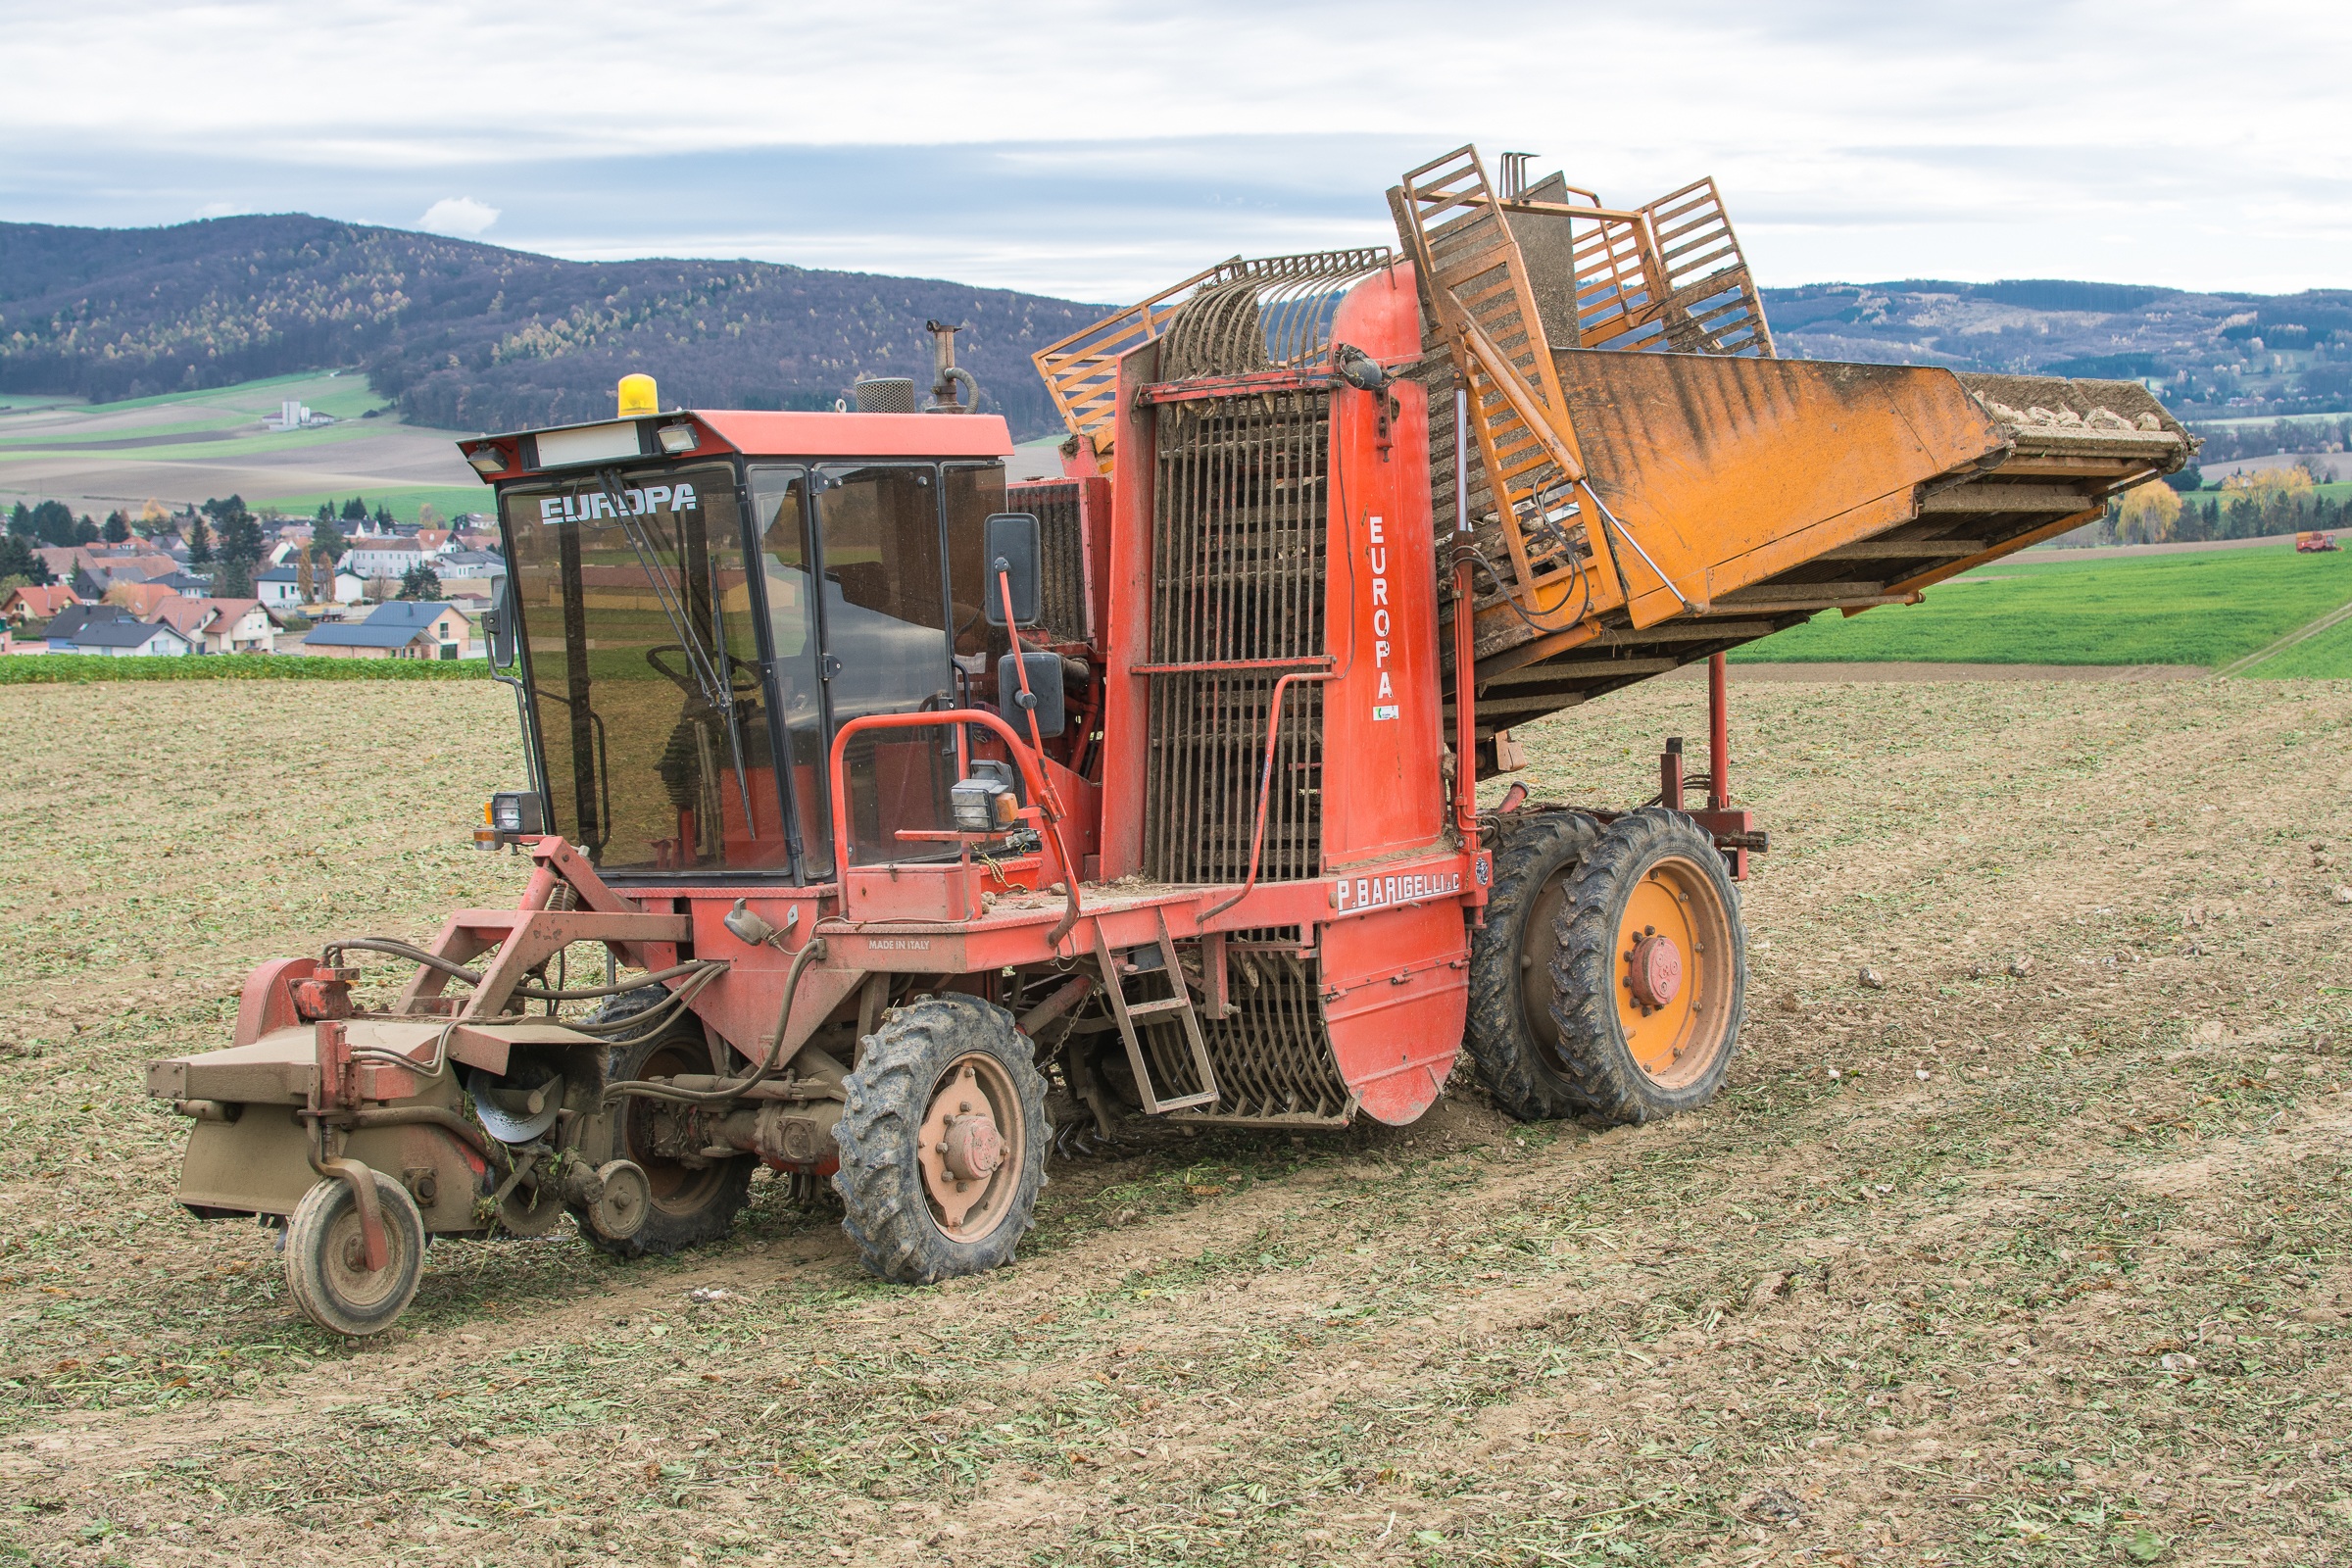
tractor, field, farm, asphalt, transport, harvest, vehicle, crop, agriculture, bulldozer, tractors, harvester, arable, working machine, agricultural machinery, landtechnik, agricultural tractor, construction equipment, grass family, light commercial vehicle